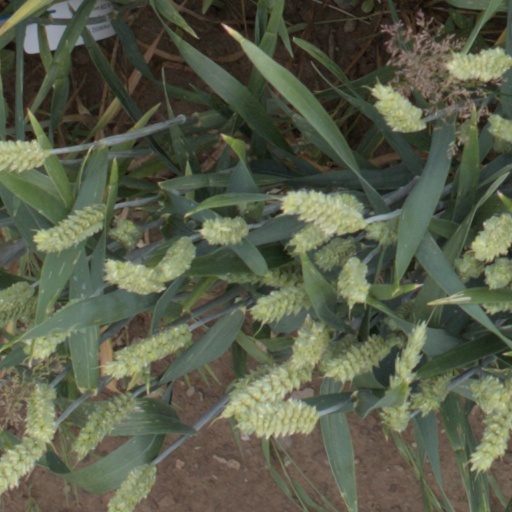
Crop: wheat